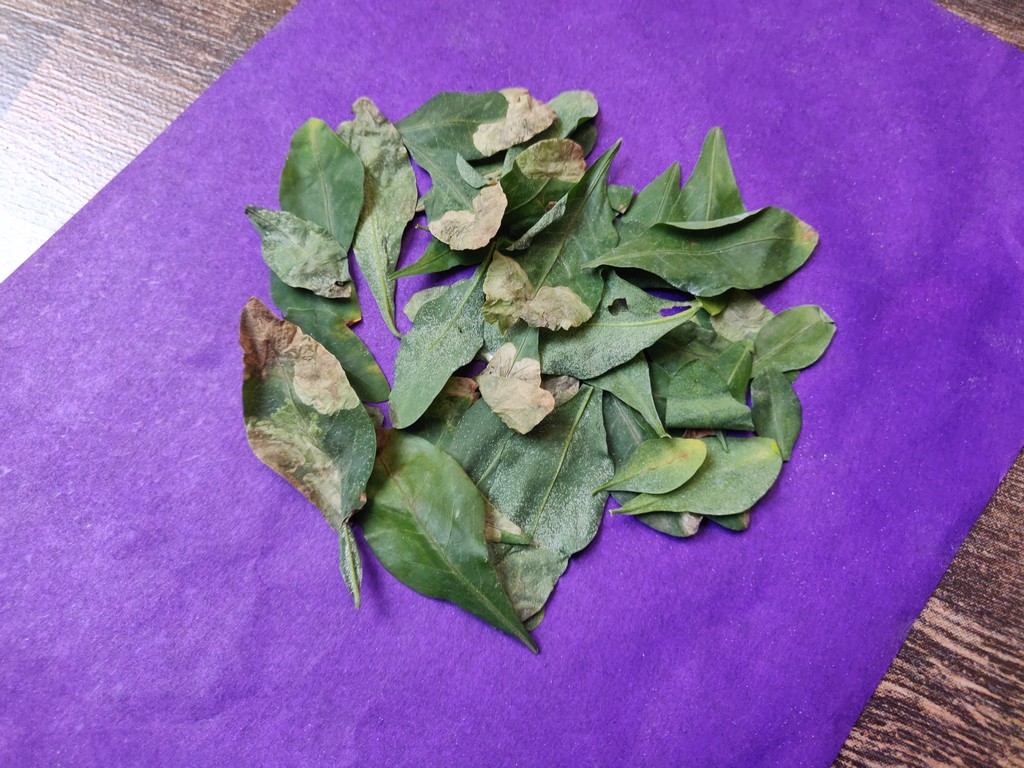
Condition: Unhealthy
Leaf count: multiple
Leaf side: unknown